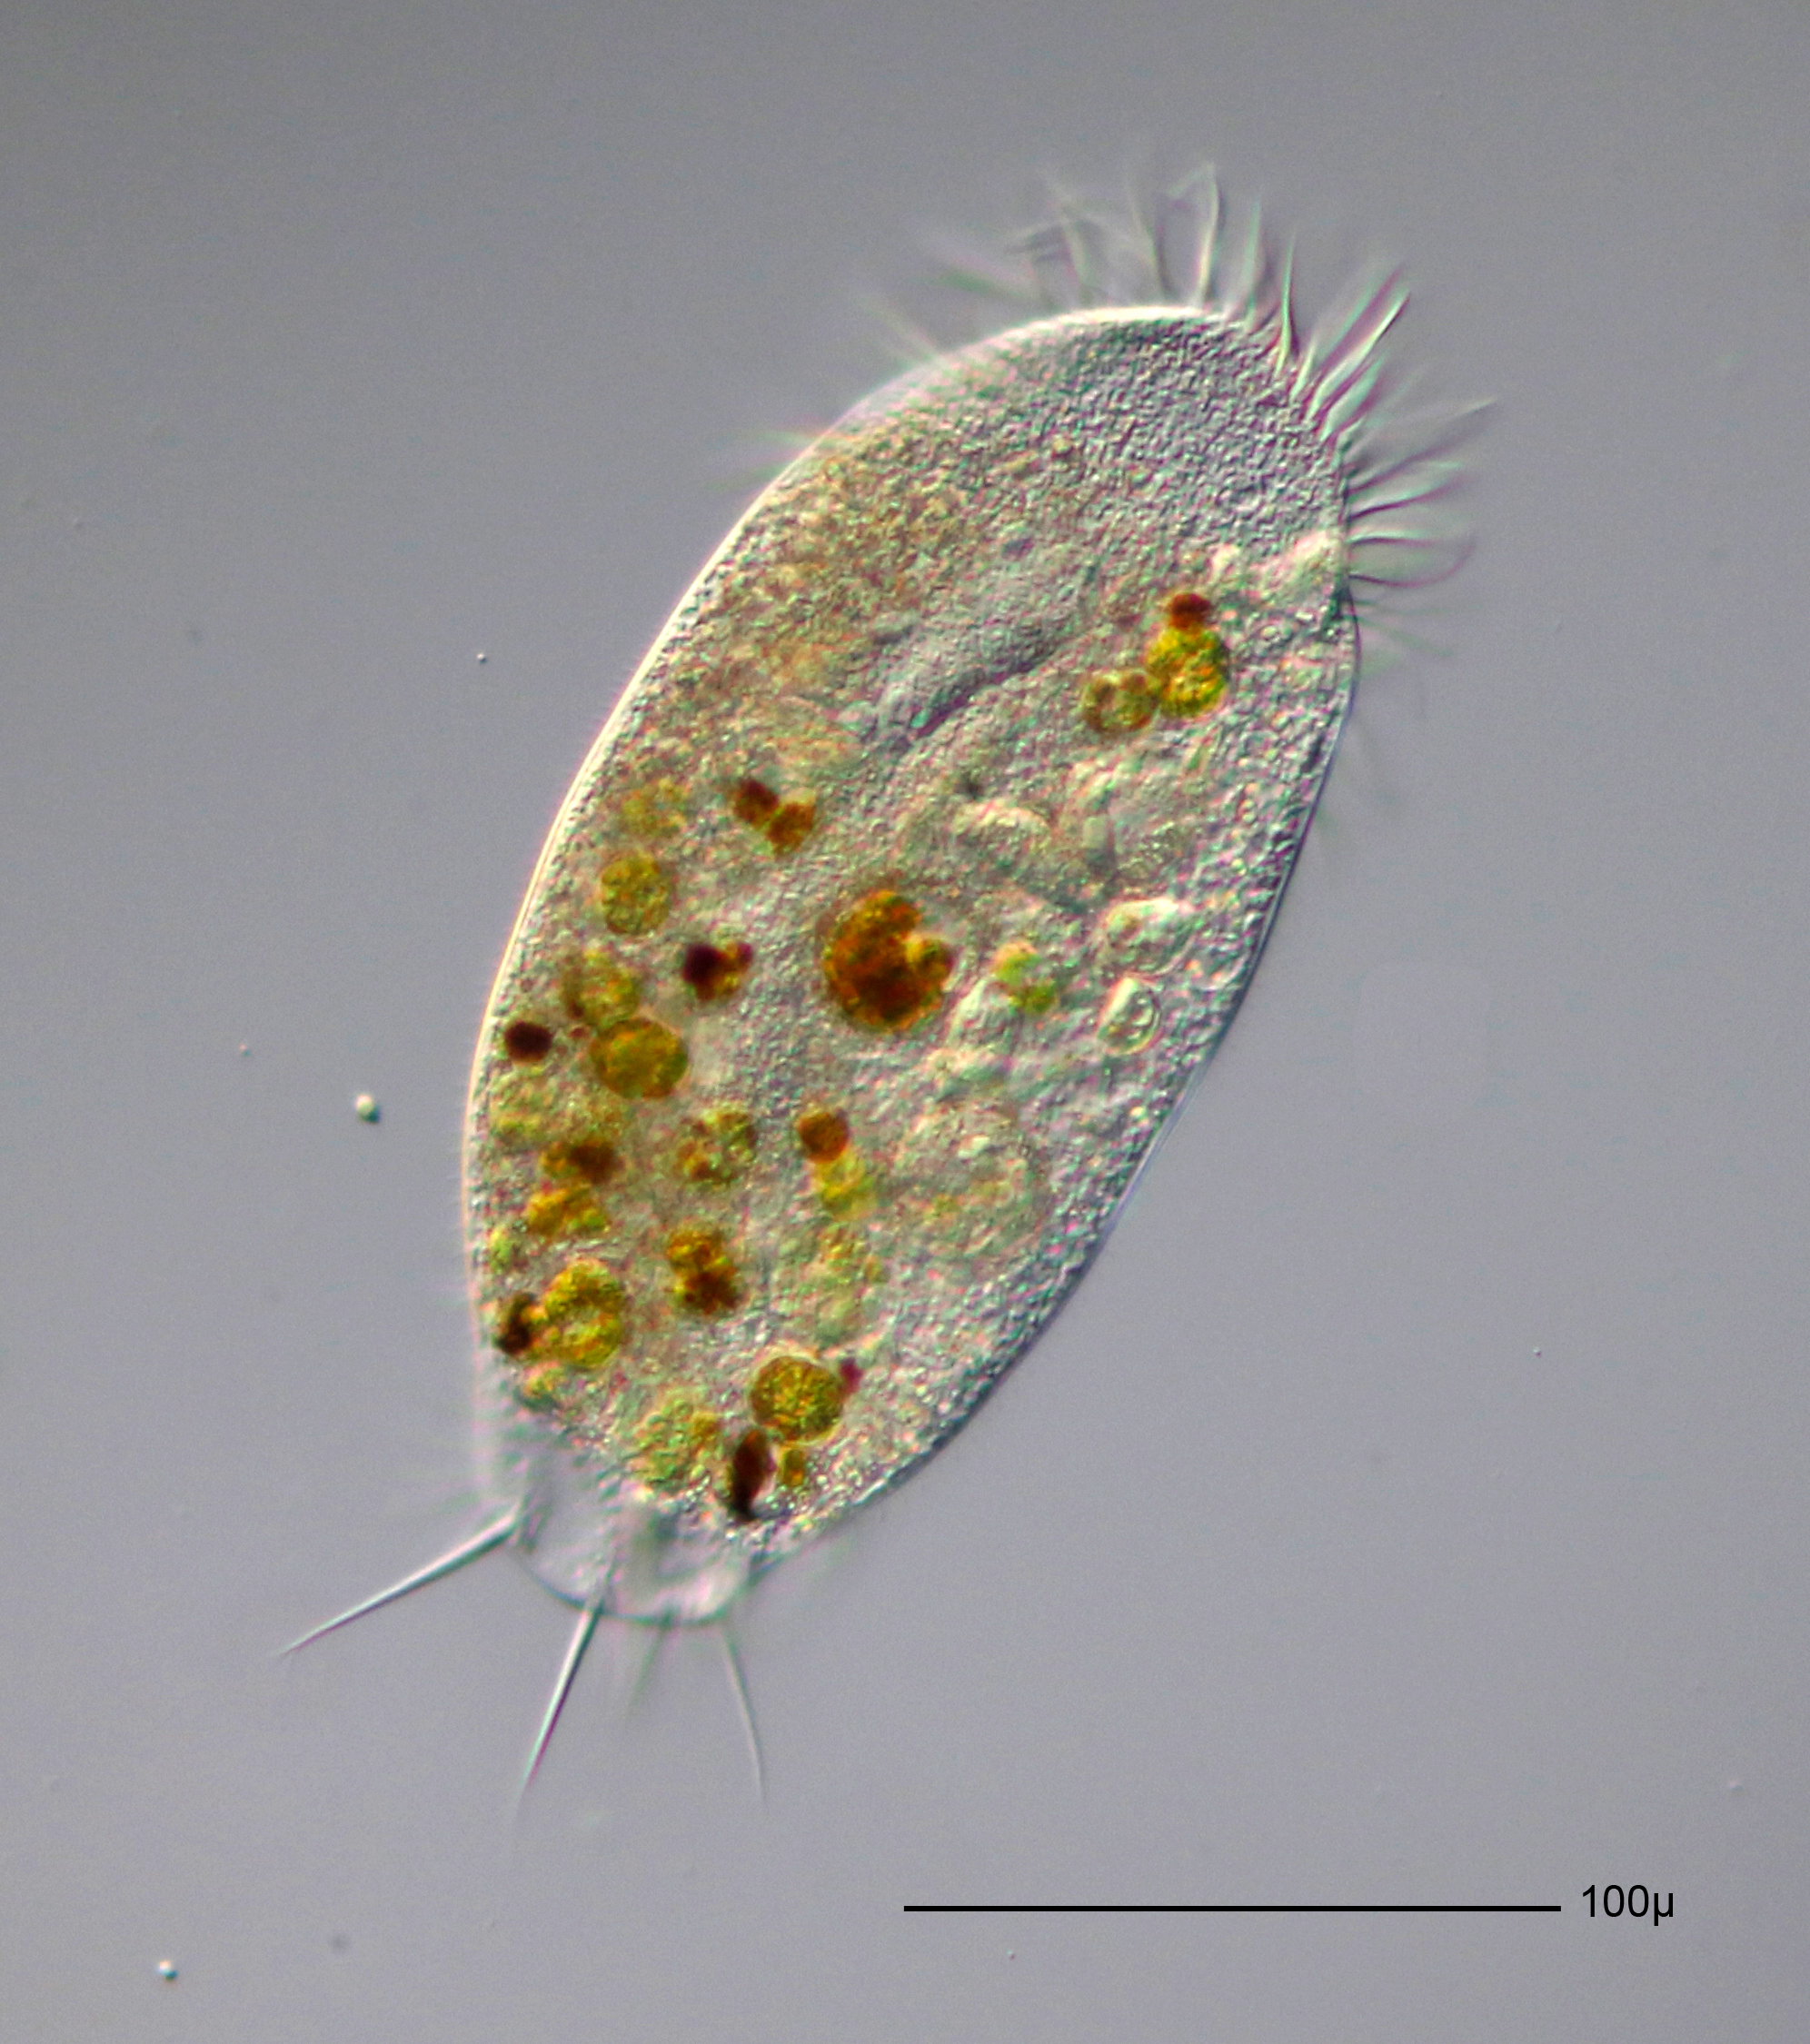
leaf, insect, biology, invertebrate, protist, protisten, einzeller, protozoa, protozoen, protozoe, mikroskop, mikrofotografie, mikrofoto, microscop, microphotography, ciliaten, ciliat, wimperntierchen, infusorien, unicelluar, macro photography, organism